Beaune

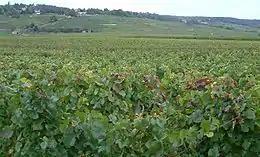
Vineyards on the outskirts of Beaune

Beaune is one of the key wine towns in the Côte de Beaune section of the Burgundy wine region. Although Beaune itself does not have a Grand cru named for it, it is the hub of the region's wine business, as many of Burgundy's major négociants are here. Beaune is renowned for its annual charity wine auction on behalf of the Hospices de Beaune.